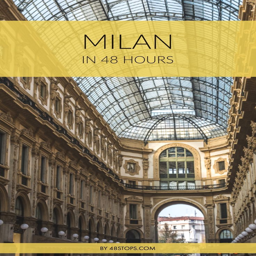
an itinerary on things to do .